Lonar Lake

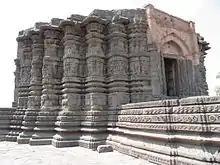
Side profile of the Daityasudana temple

Daityasudana Temple is a Vishnu temple created by the Chalukya dynasty which ruled Central and Southern Indian subcontinent in the 6th century CE and 12th century CE. It belongs to the Hemadpanthi class and is built in the form of an irregular star. It features carvings similar to those seen at Khajuraho temples. The deity of this temple is made of an ore with a high metal content that resembles stone. The ceiling of the temple has carvings. The exterior walls are also covered with carved figures. The plinth of the temple is about in height and the unfinished roof shows a pyramidal form for the tower.